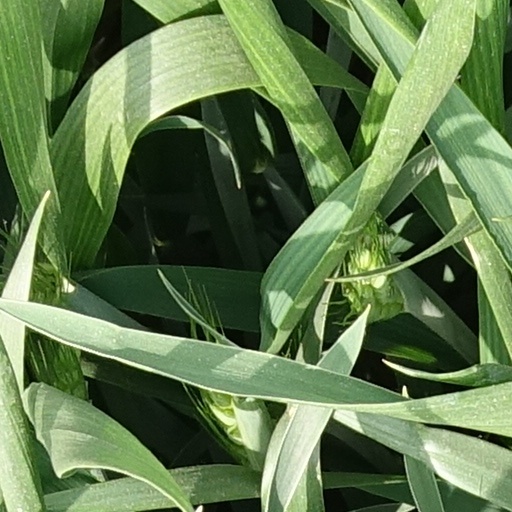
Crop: wheat